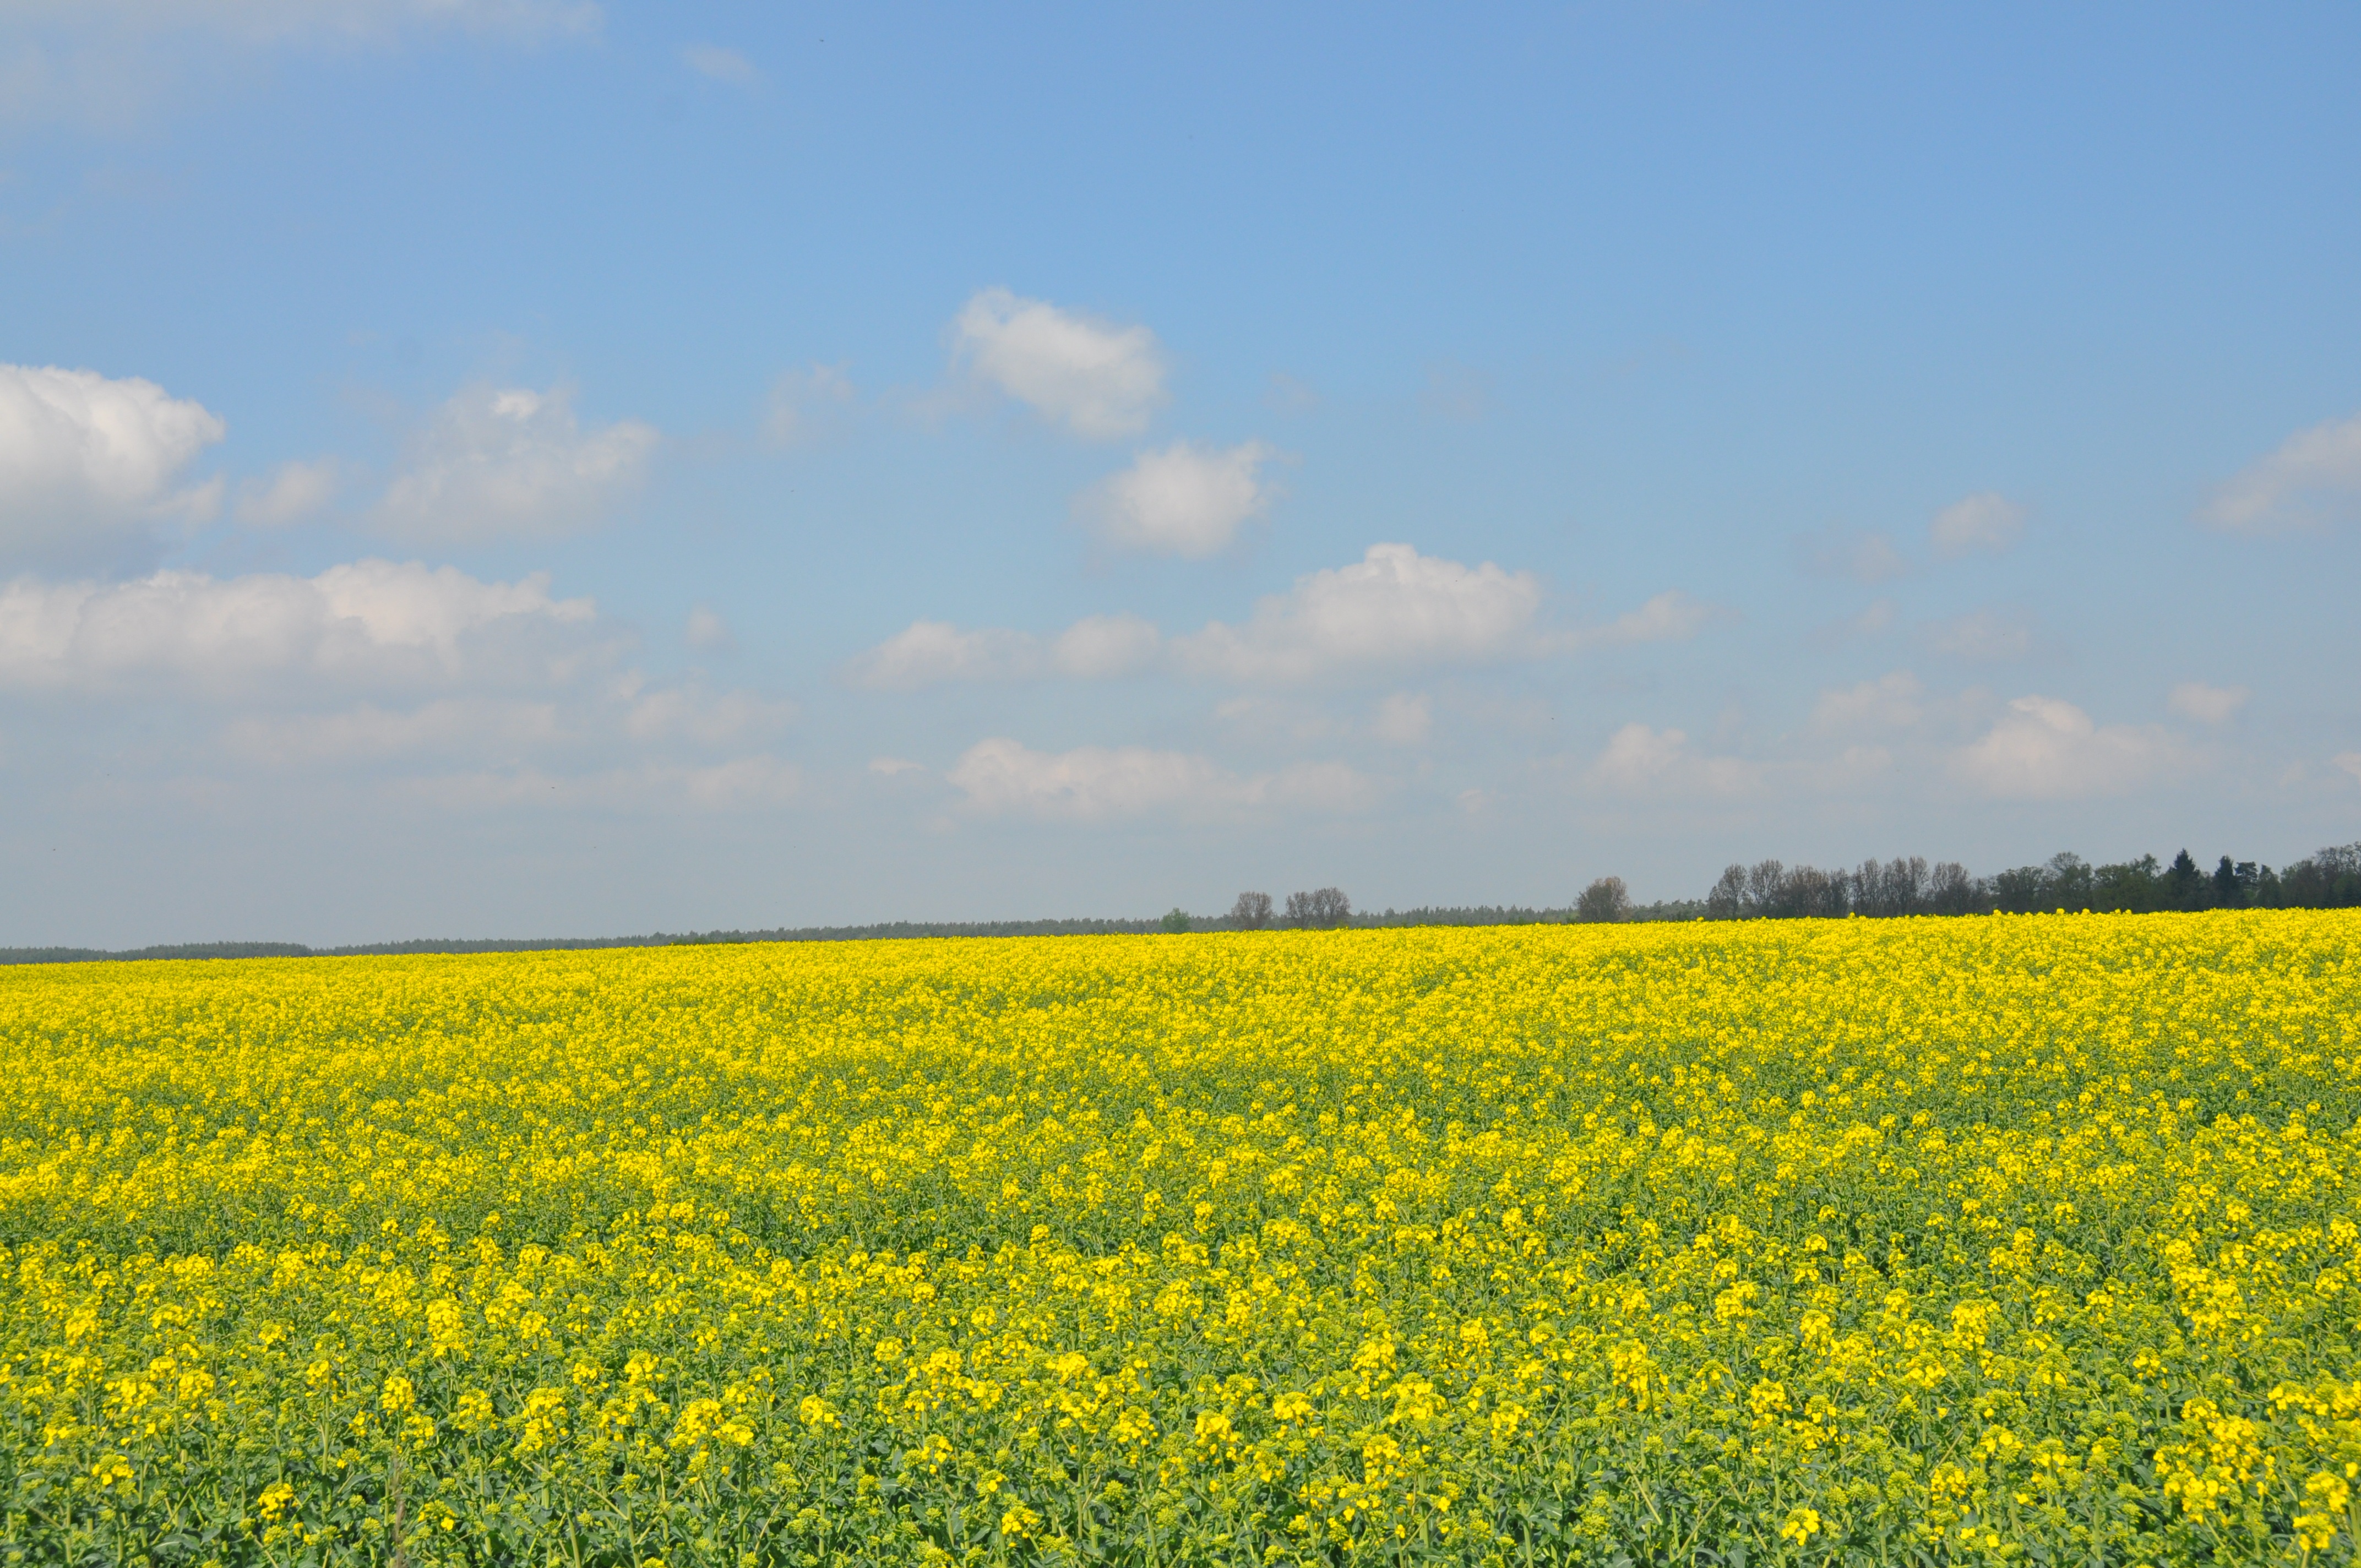
nature, horizon, plant, sky, field, meadow, prairie, flower, food, spring, produce, vegetable, crop, agriculture, plain, rapeseed, grassland, canola, brassica, rural area, flowering plant, the cultivation of, grass family, land plant, mustard plant, mustard and cabbage family, brassica rapa